Boeing Boeing (1985 film)

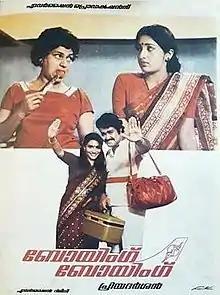
Theatrical release poster

Boeing Boeing is a 1985 Indian Malayalam-language romantic comedy film written and directed by Priyadarshan. The is a remake of the 1965 American film of the same name which itself was based on the 1960 French play of the same name. The plot follows Shyam (Mohanlal) who is dating three flight attendants at the same time, and the scenario gets complicated with the arrival of his friend Anilkumar (Mukesh) along with other obstructions.